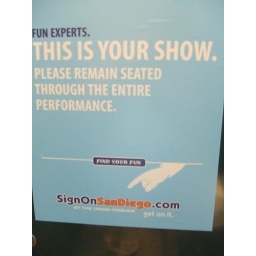
sign in the bathroom